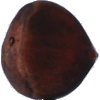
Label: chestnut